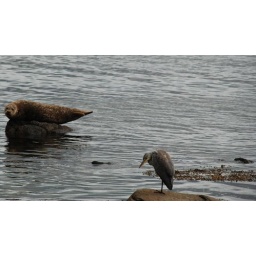
A sad looking bird and no I am not talking about the one in the blue coat!